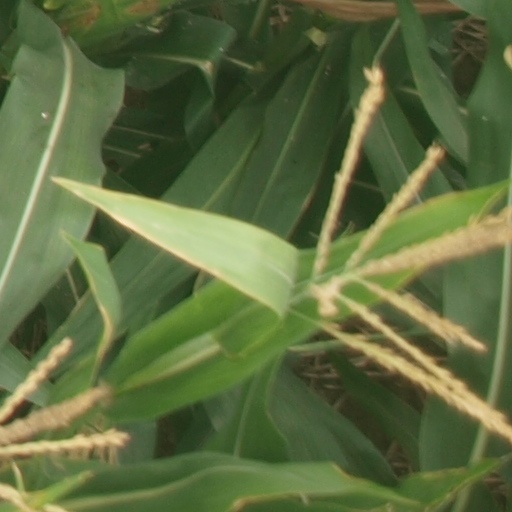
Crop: maize; corn